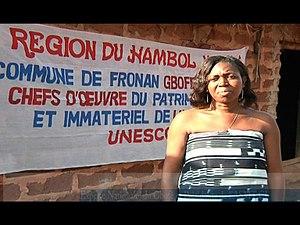
cérémonie de sensibilisation sur la nécessité de sauvegarde
Le Gbofe est à la fois une trompe traversière et les musiques, chants et danses associés pratiqués principalement dans le village d'Afounkaha, au sein de la communauté Tagbana en Côte d'Ivoire. Le Gbofe d’Afounkaha – la musique des trompes traversières de la communauté Tagbana a été inscrit en 2008 par l'UNESCO sur